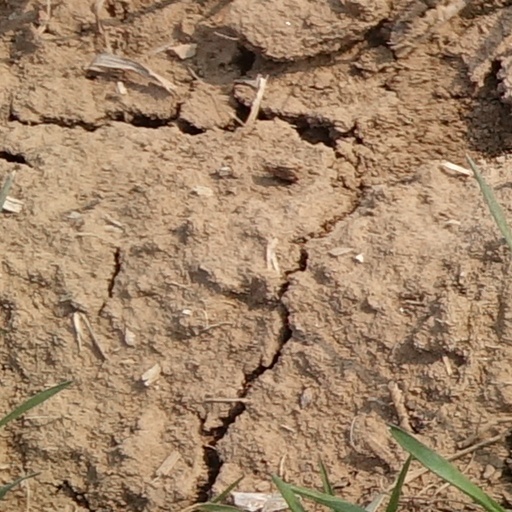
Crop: wheat